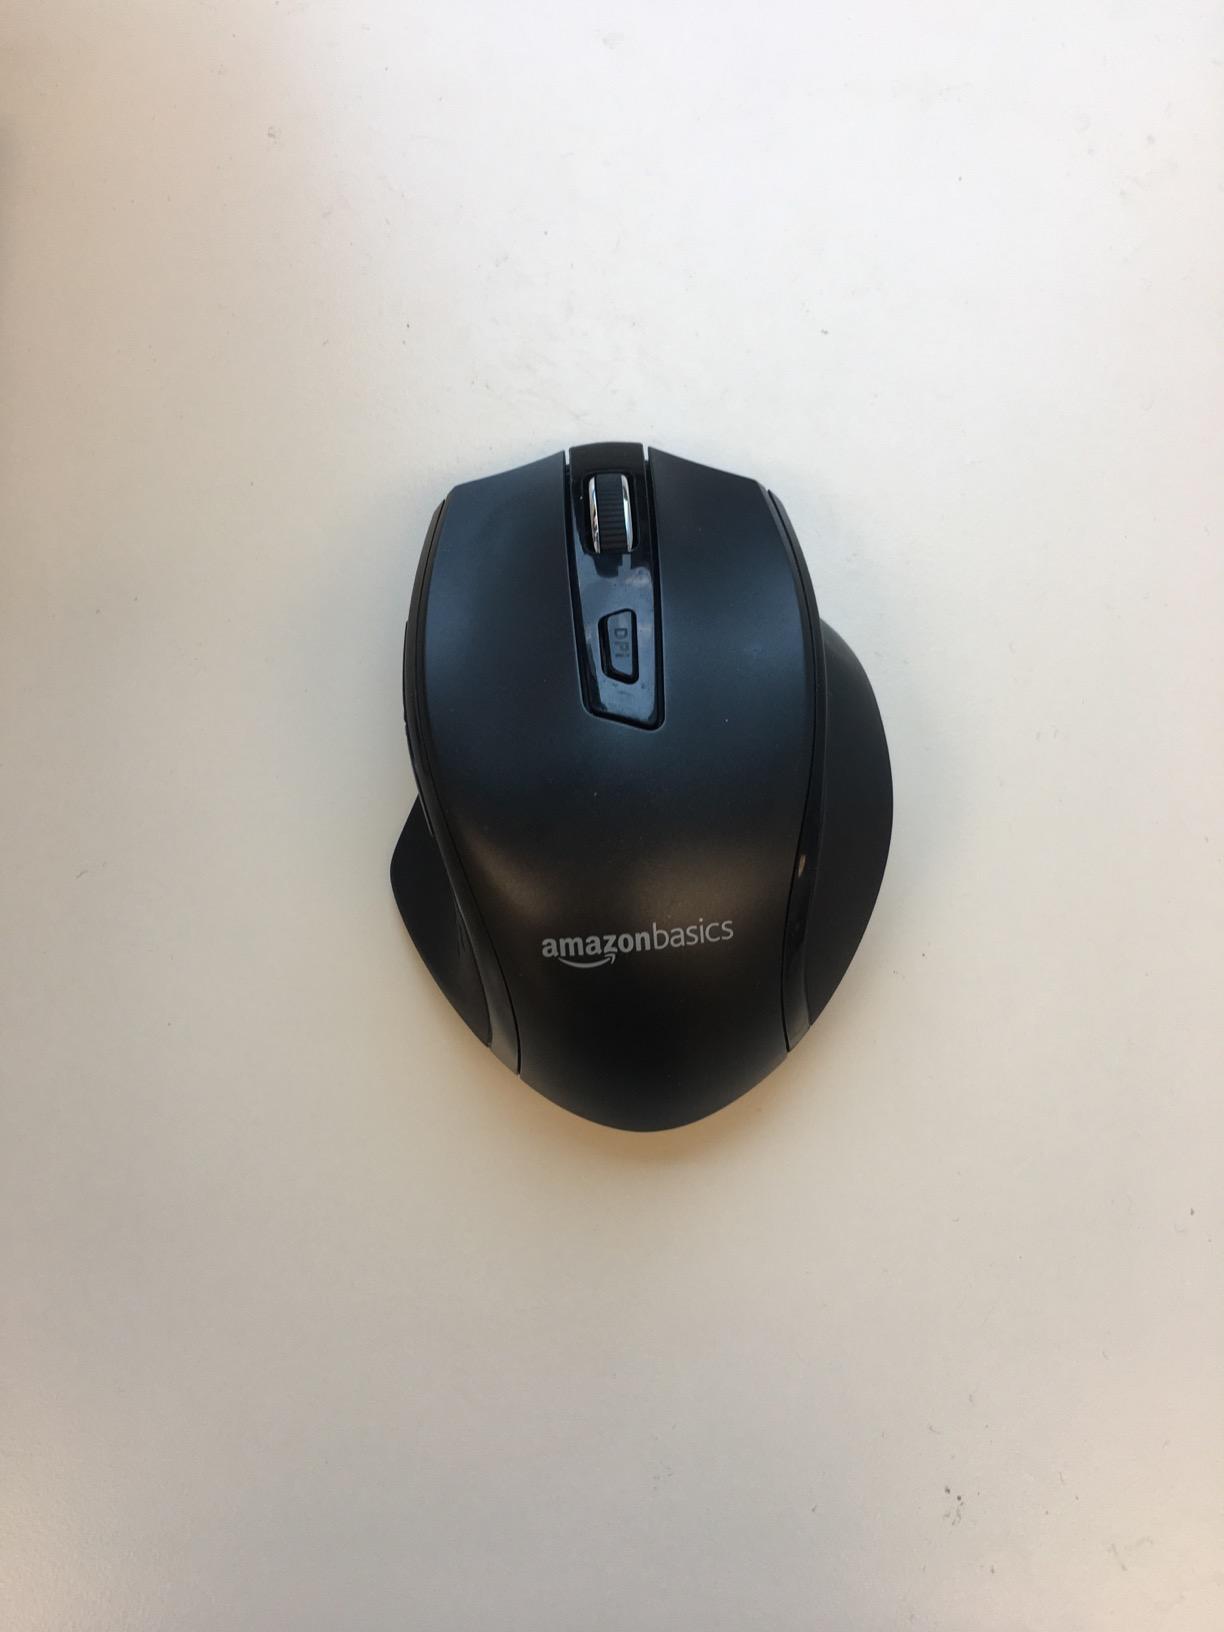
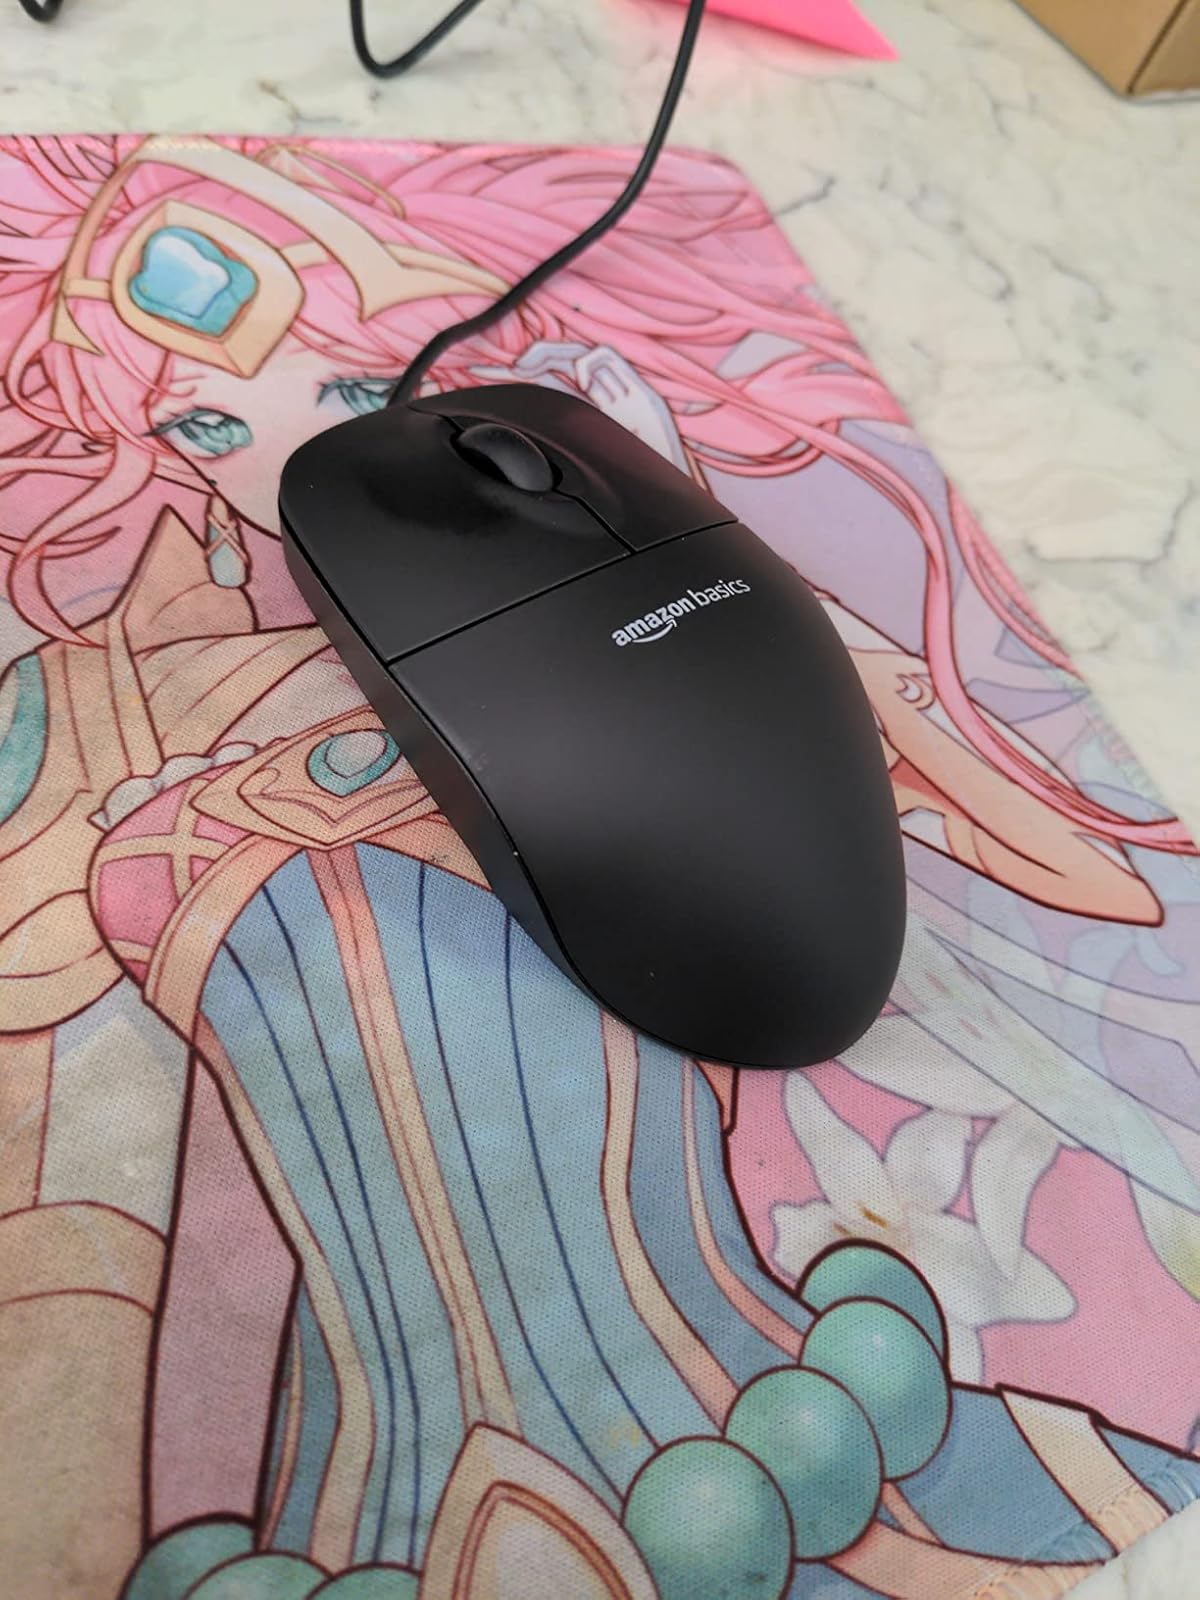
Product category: mouse
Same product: no